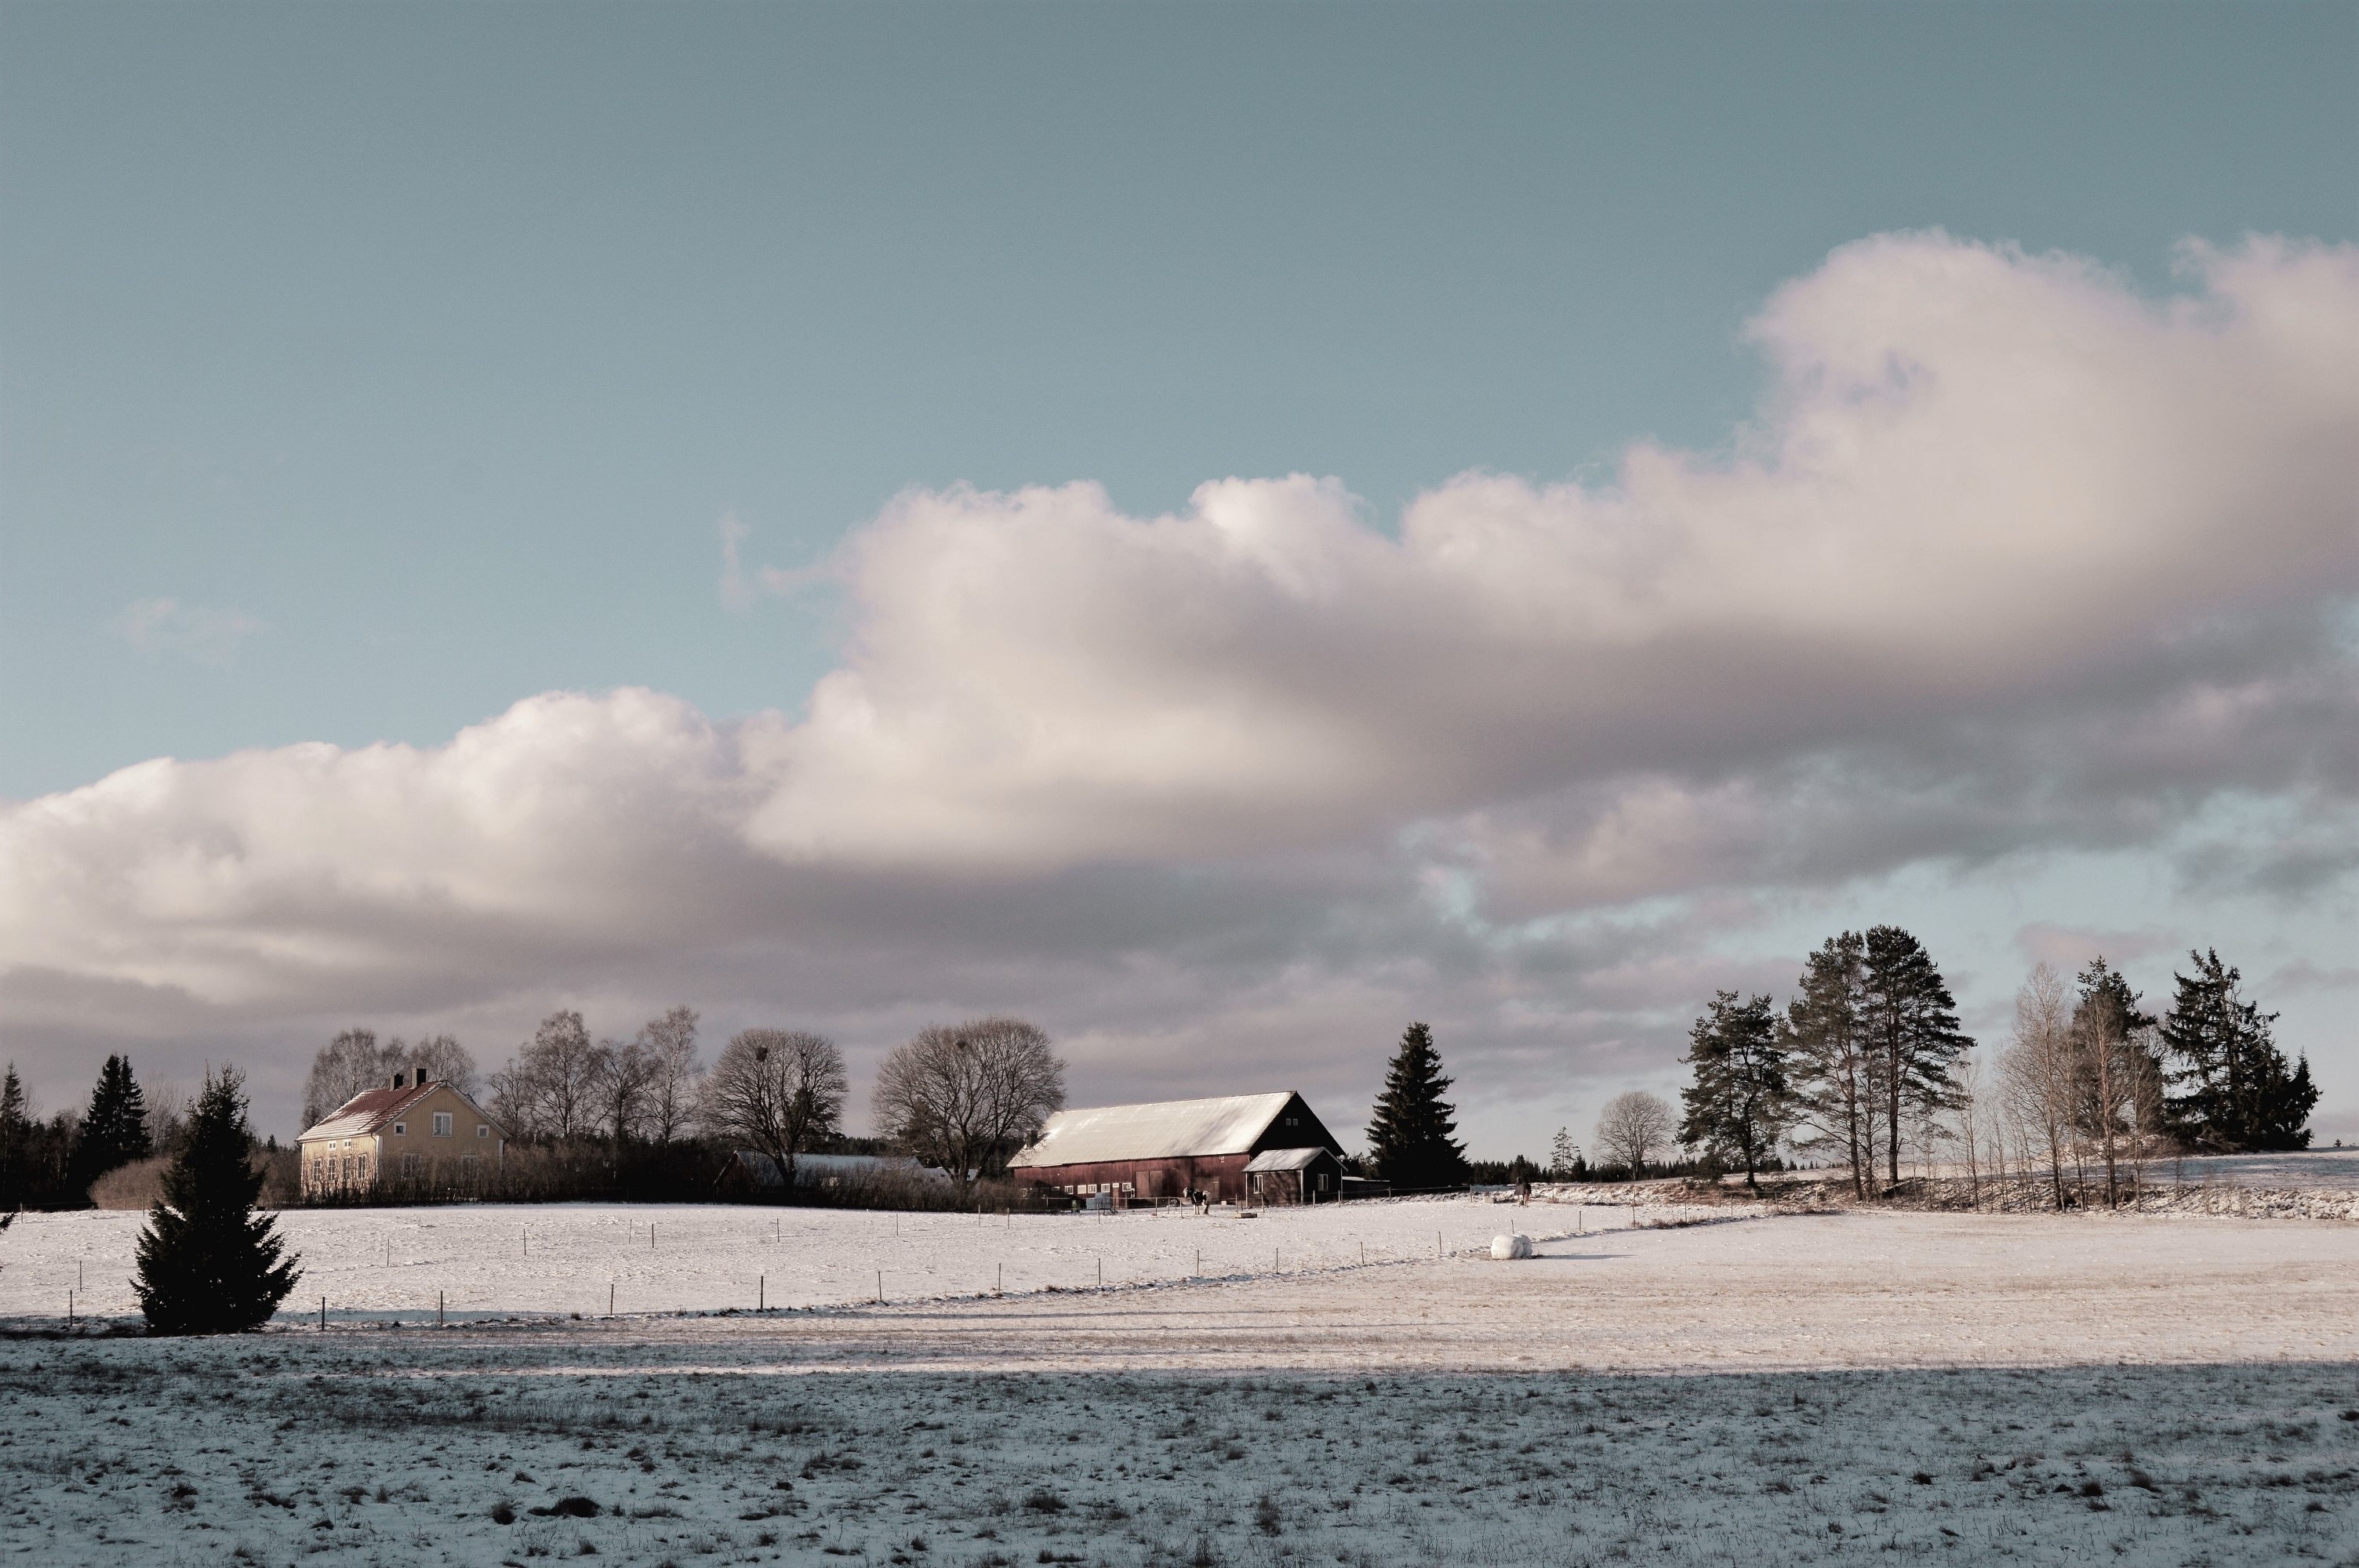
tree, nature, mountain, snow, winter, cloud, sky, white, farm, house, morning, building, weather, snowy, season, bed, sweden, landscapes, go, cooling, snow landscape, atmospheric phenomenon, atmosphere of earth